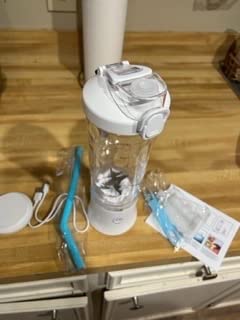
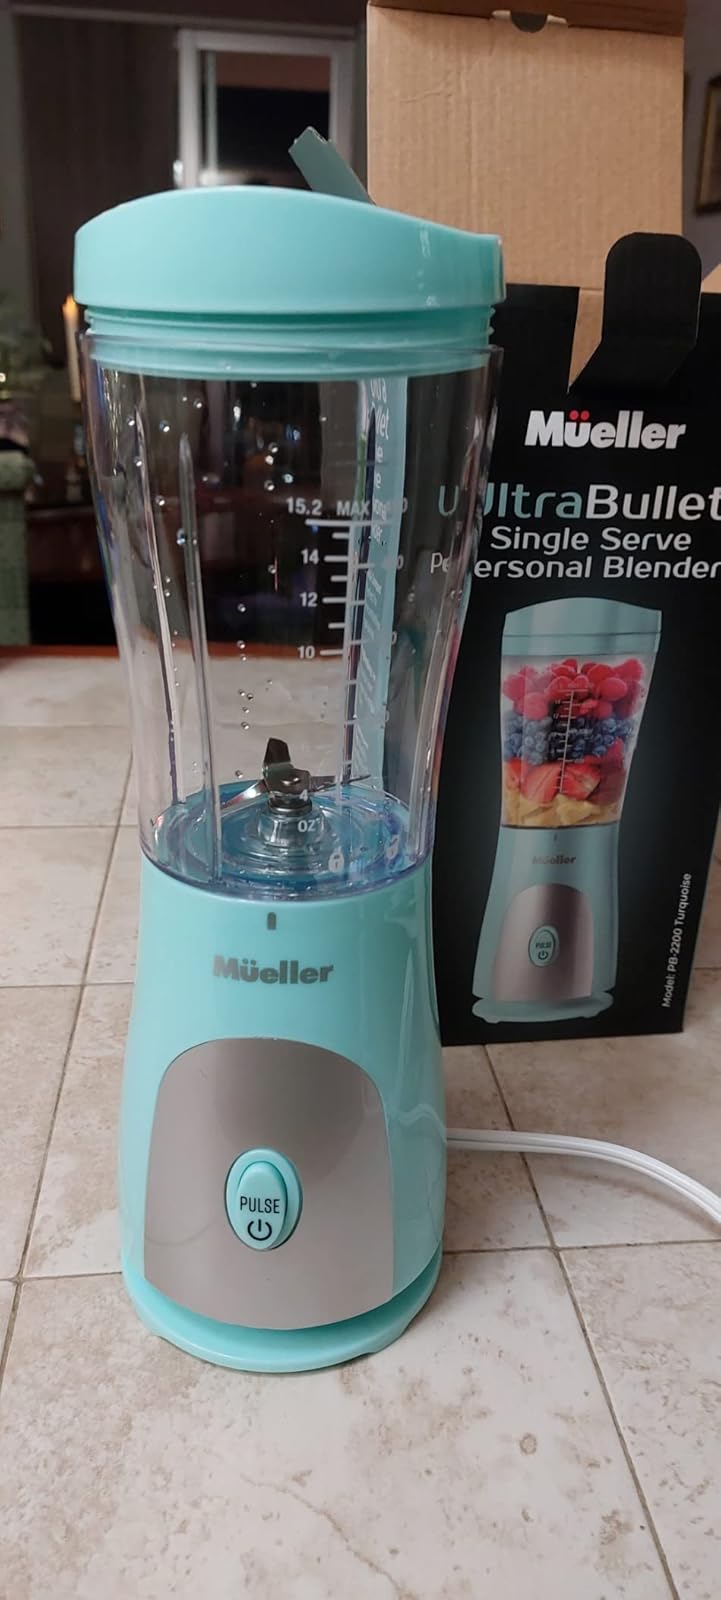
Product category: items_blender
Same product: no